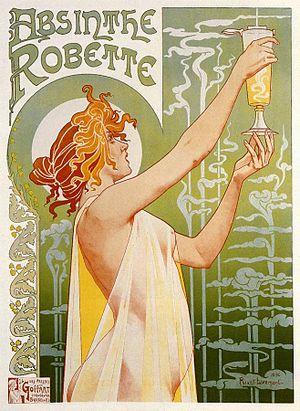
Henri Antoine Théodore Livemont, dit Privat-Livemont, est un peintre et affichiste belge, né le 9 octobre 1861 à Schaerbeek, et mort dans la même ville le 4 octobre 1936.